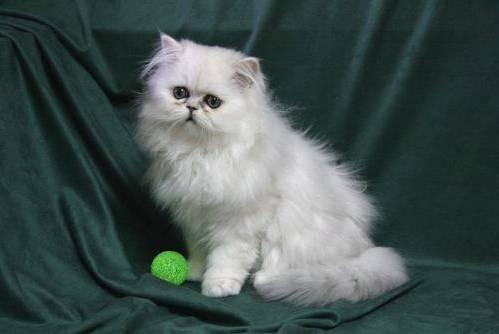
cat